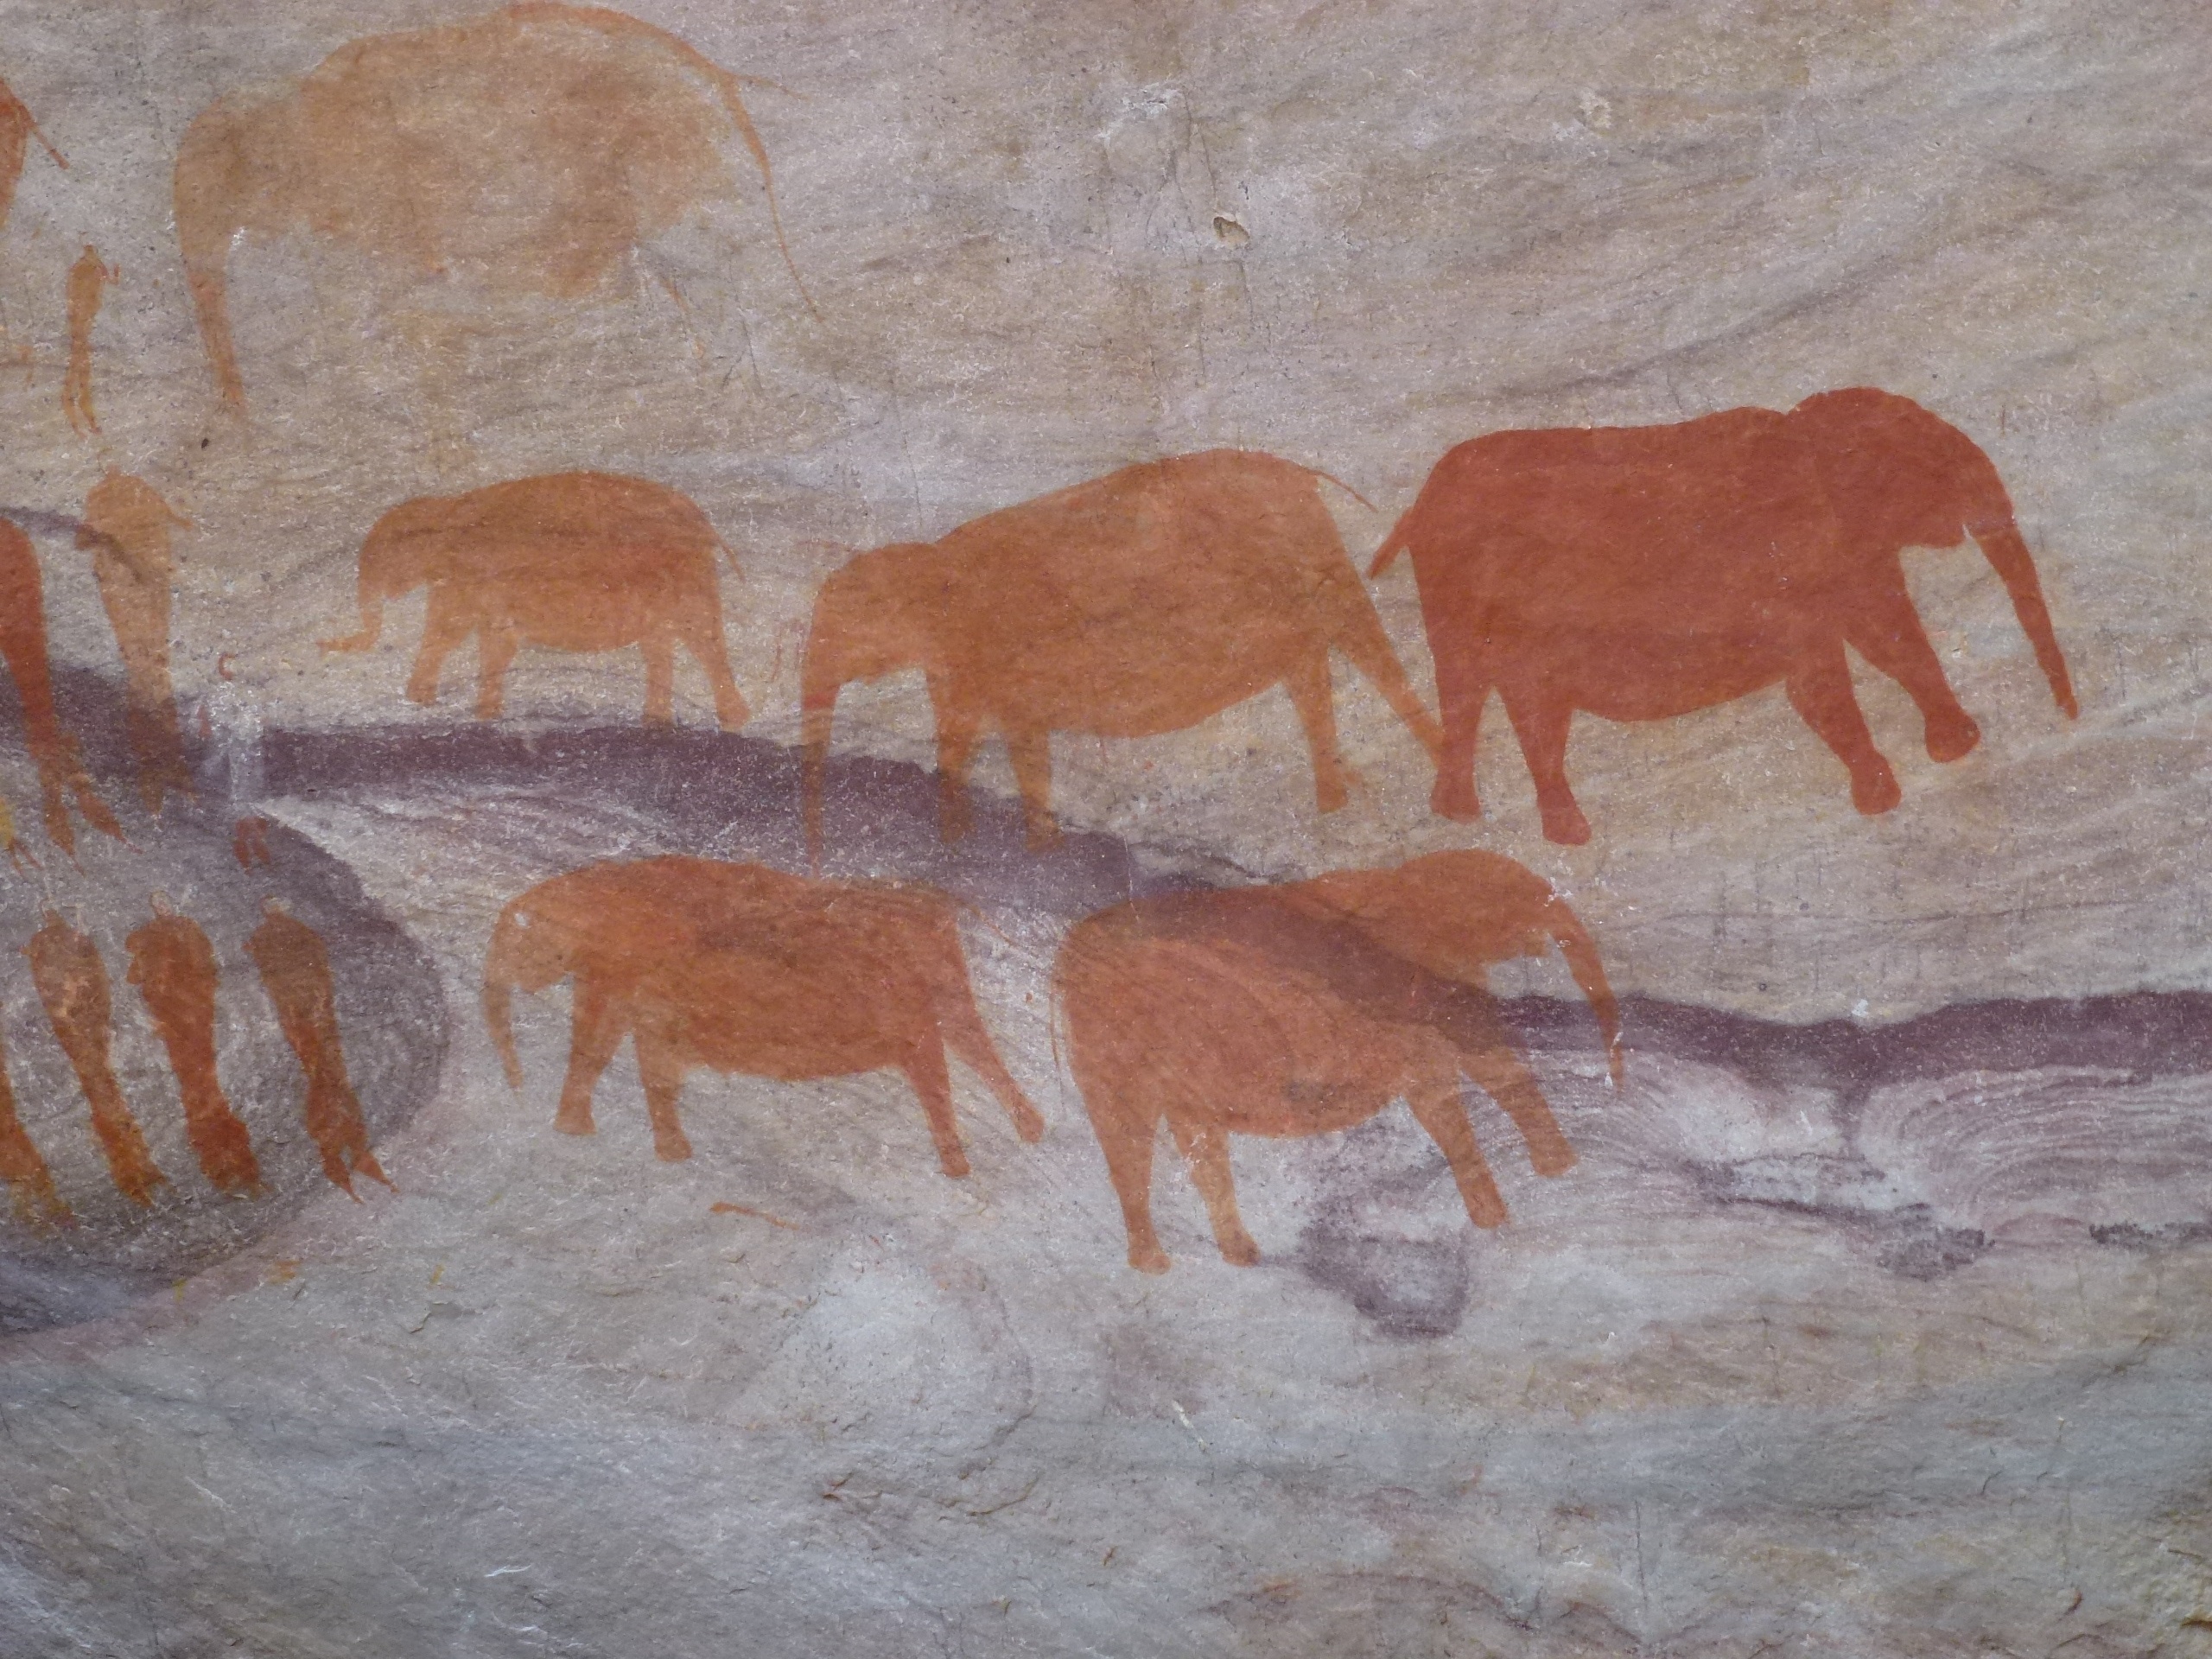
rock, elephant, painting, art, sketch, drawing, south africa, bushman